Kitch-iti-kipi

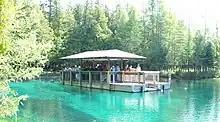
"Kitch-iti-kipi" viewing raft

A self-operated observation raft guides park visitors to vantage points overlooking the underwater features. This raft is on a cable that is pulled across the spring pool by park visitors or by a park employee. There are viewing windows where visitors can see the fast-flowing spring. Visitors can look over the side of the raft for viewing as well. The Michigan Department of Natural Resources and Michigan's Civilian Conservation Corps constructed the raft, dock, concession stand, and ranger's quarters in 2003.